James Hogg

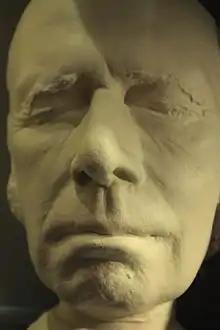
A live head cast of Hogg

James Hogg died on 21 November 1835 and was buried in Ettrick Churchyard, close to his childhood home in the Scottish Borders. In 2021, it was reported that his grave had been preemptively toppled by Scottish Borders Council out of safety concerns and that independent restoration efforts were planned by the community.